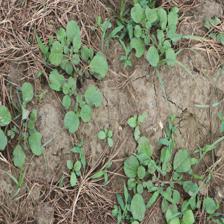
Label: BroadLeafWeed